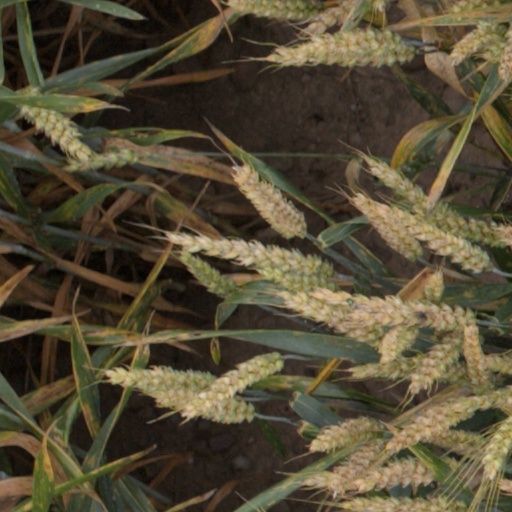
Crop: wheat